Herricks Union Free School District

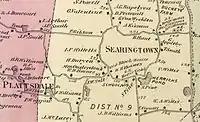
This 1873 map shows the location of the school in District No. 9 (Herricks), which at the time was the only school in the district.

The school in Herricks was established in 1813, making it one of the oldest in Nassau County. It was named for Herricks Path – a path in the area that existed as early as 1659. By 1898, the Herricks School was one of Nassau County's last remaining one-room schools.